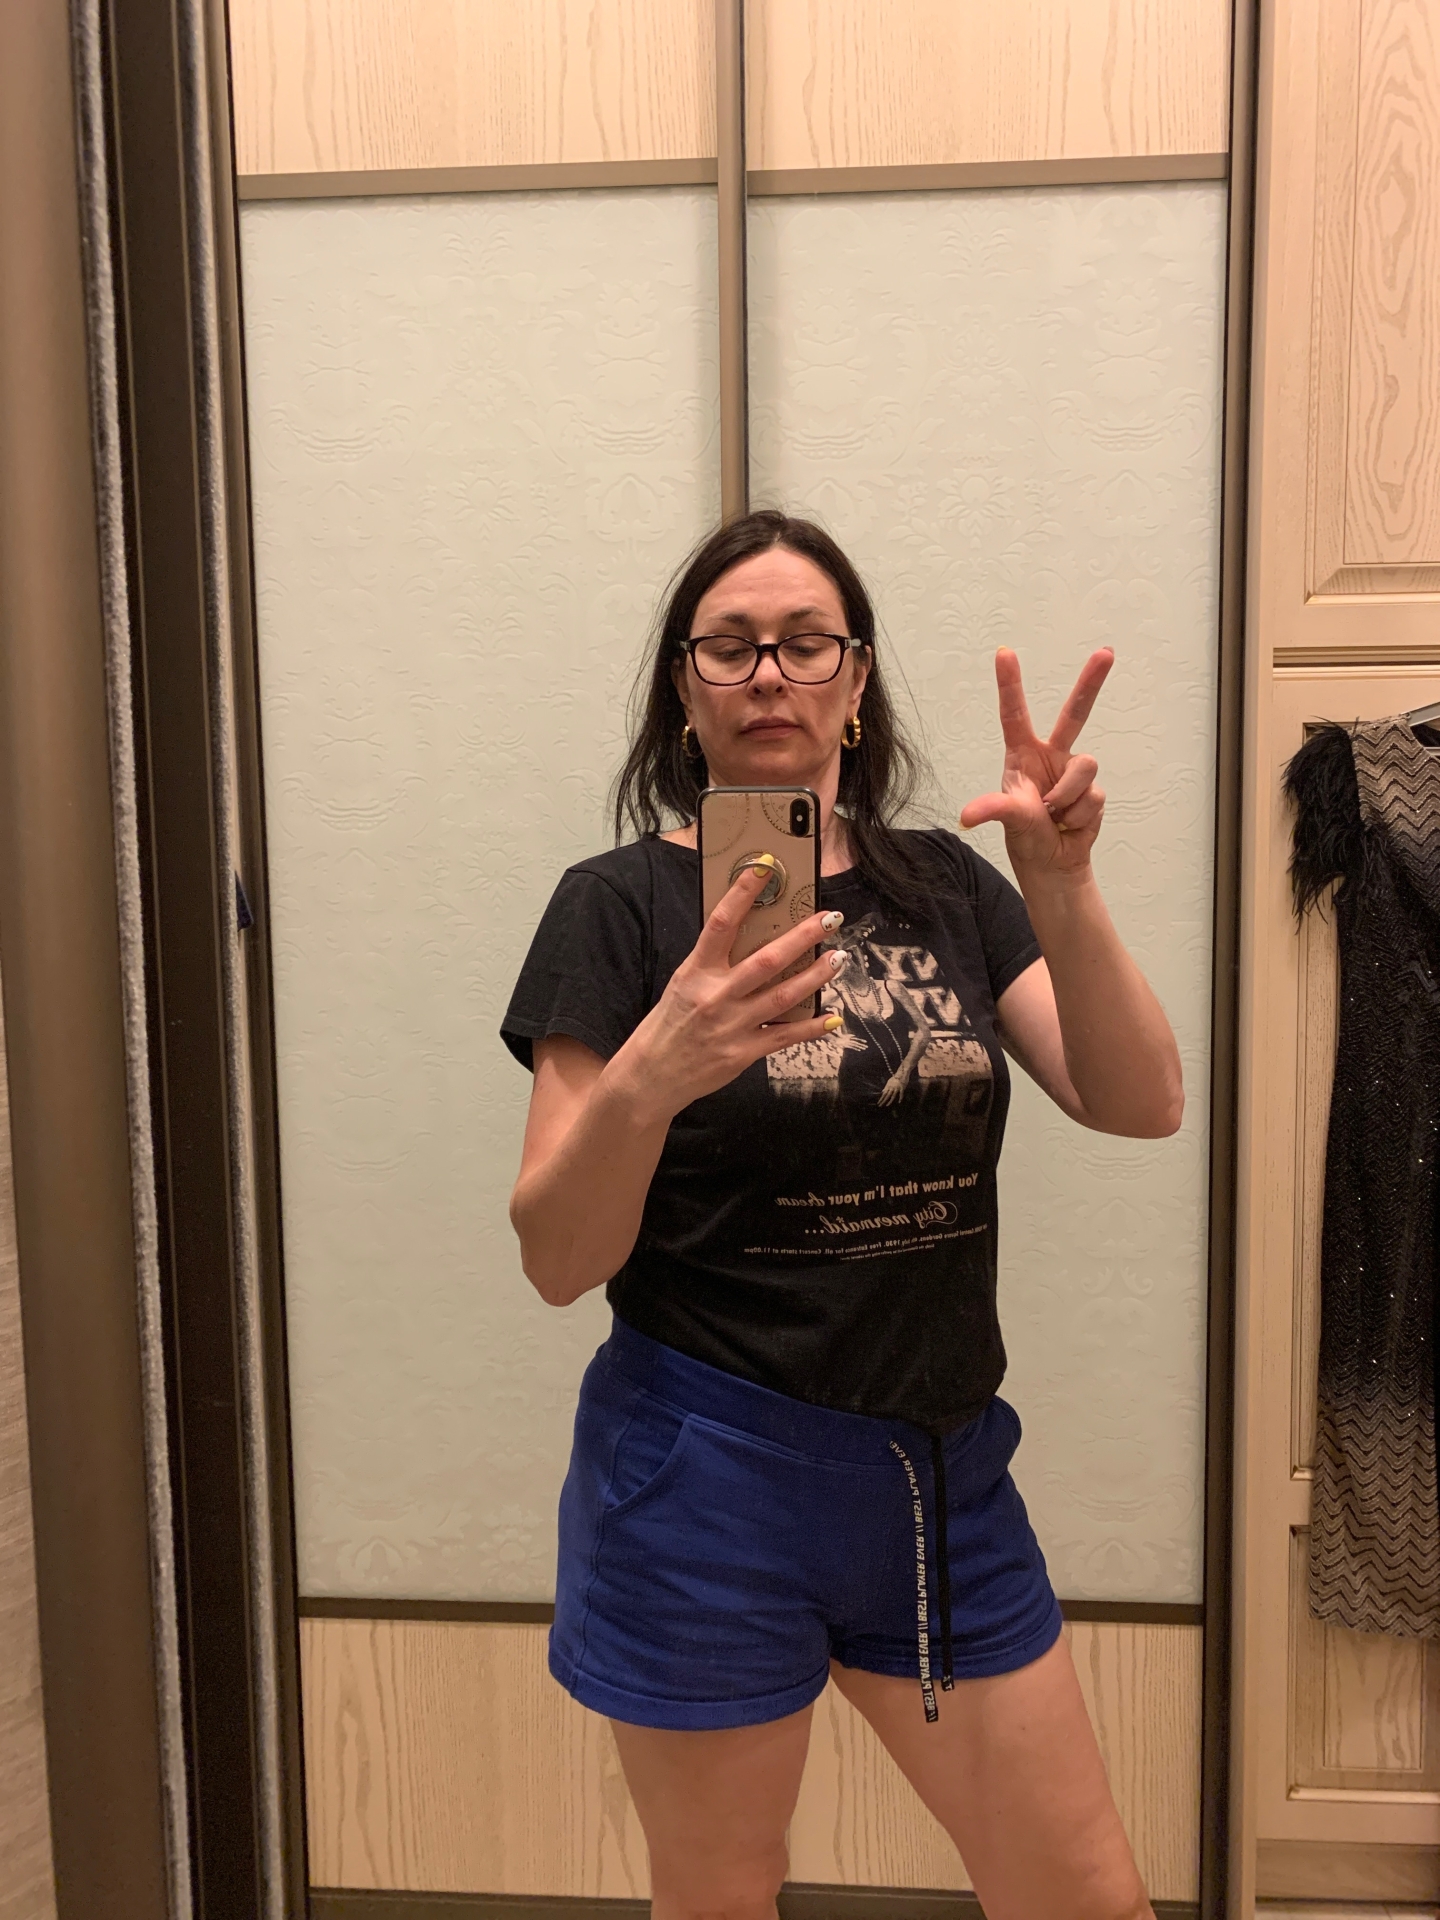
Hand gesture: three2